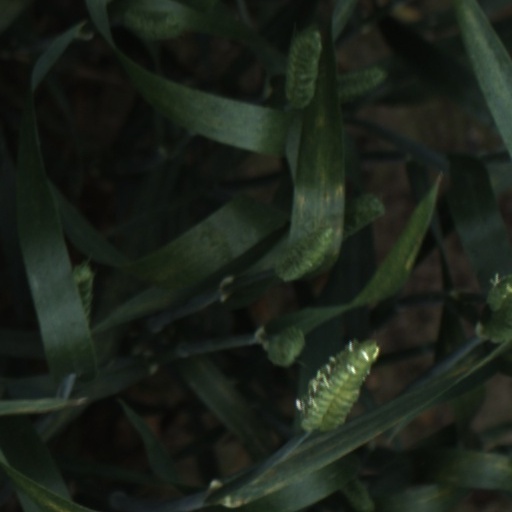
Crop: wheat